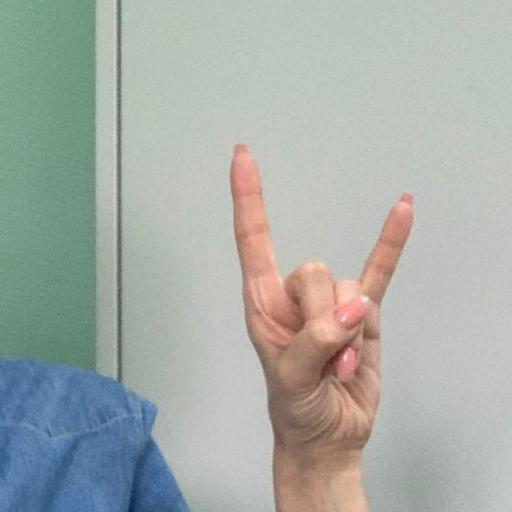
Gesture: rock